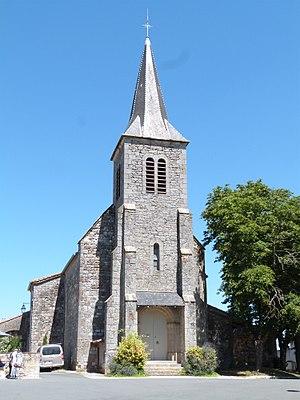
Eglise Saint-Eusèbe à Campagnac (Tarn)
Campagnac est une commune française située dans le département du Tarn, en région Occitanie.